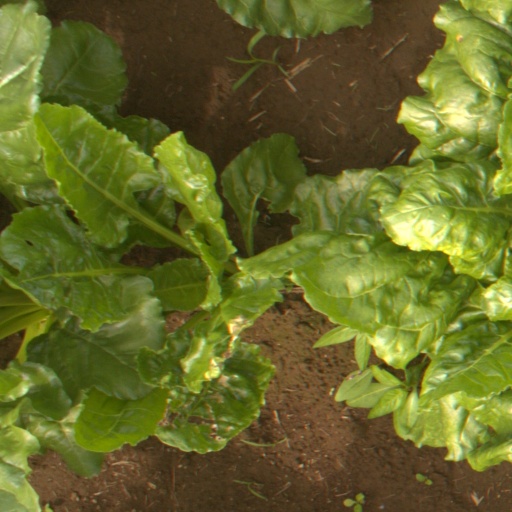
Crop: sugar beet